Khalil Sehnaoui

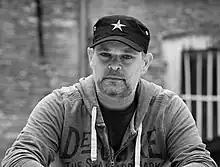
Sehnaoui in 2015

Khalil Sehnaoui (born 23 May 1975) is a Belgian-Lebanese information security consultant who specialises in the Middle-East and the founder and managing partner of Beirut-based Krypton Security. He is also a member of the Chaos Computer Club (CCC), Europe's largest association of hackers. In 2021, Sehnaoui started an acting career by featuring in the TV mini series "The Role" and the TV series "Al Hayba".